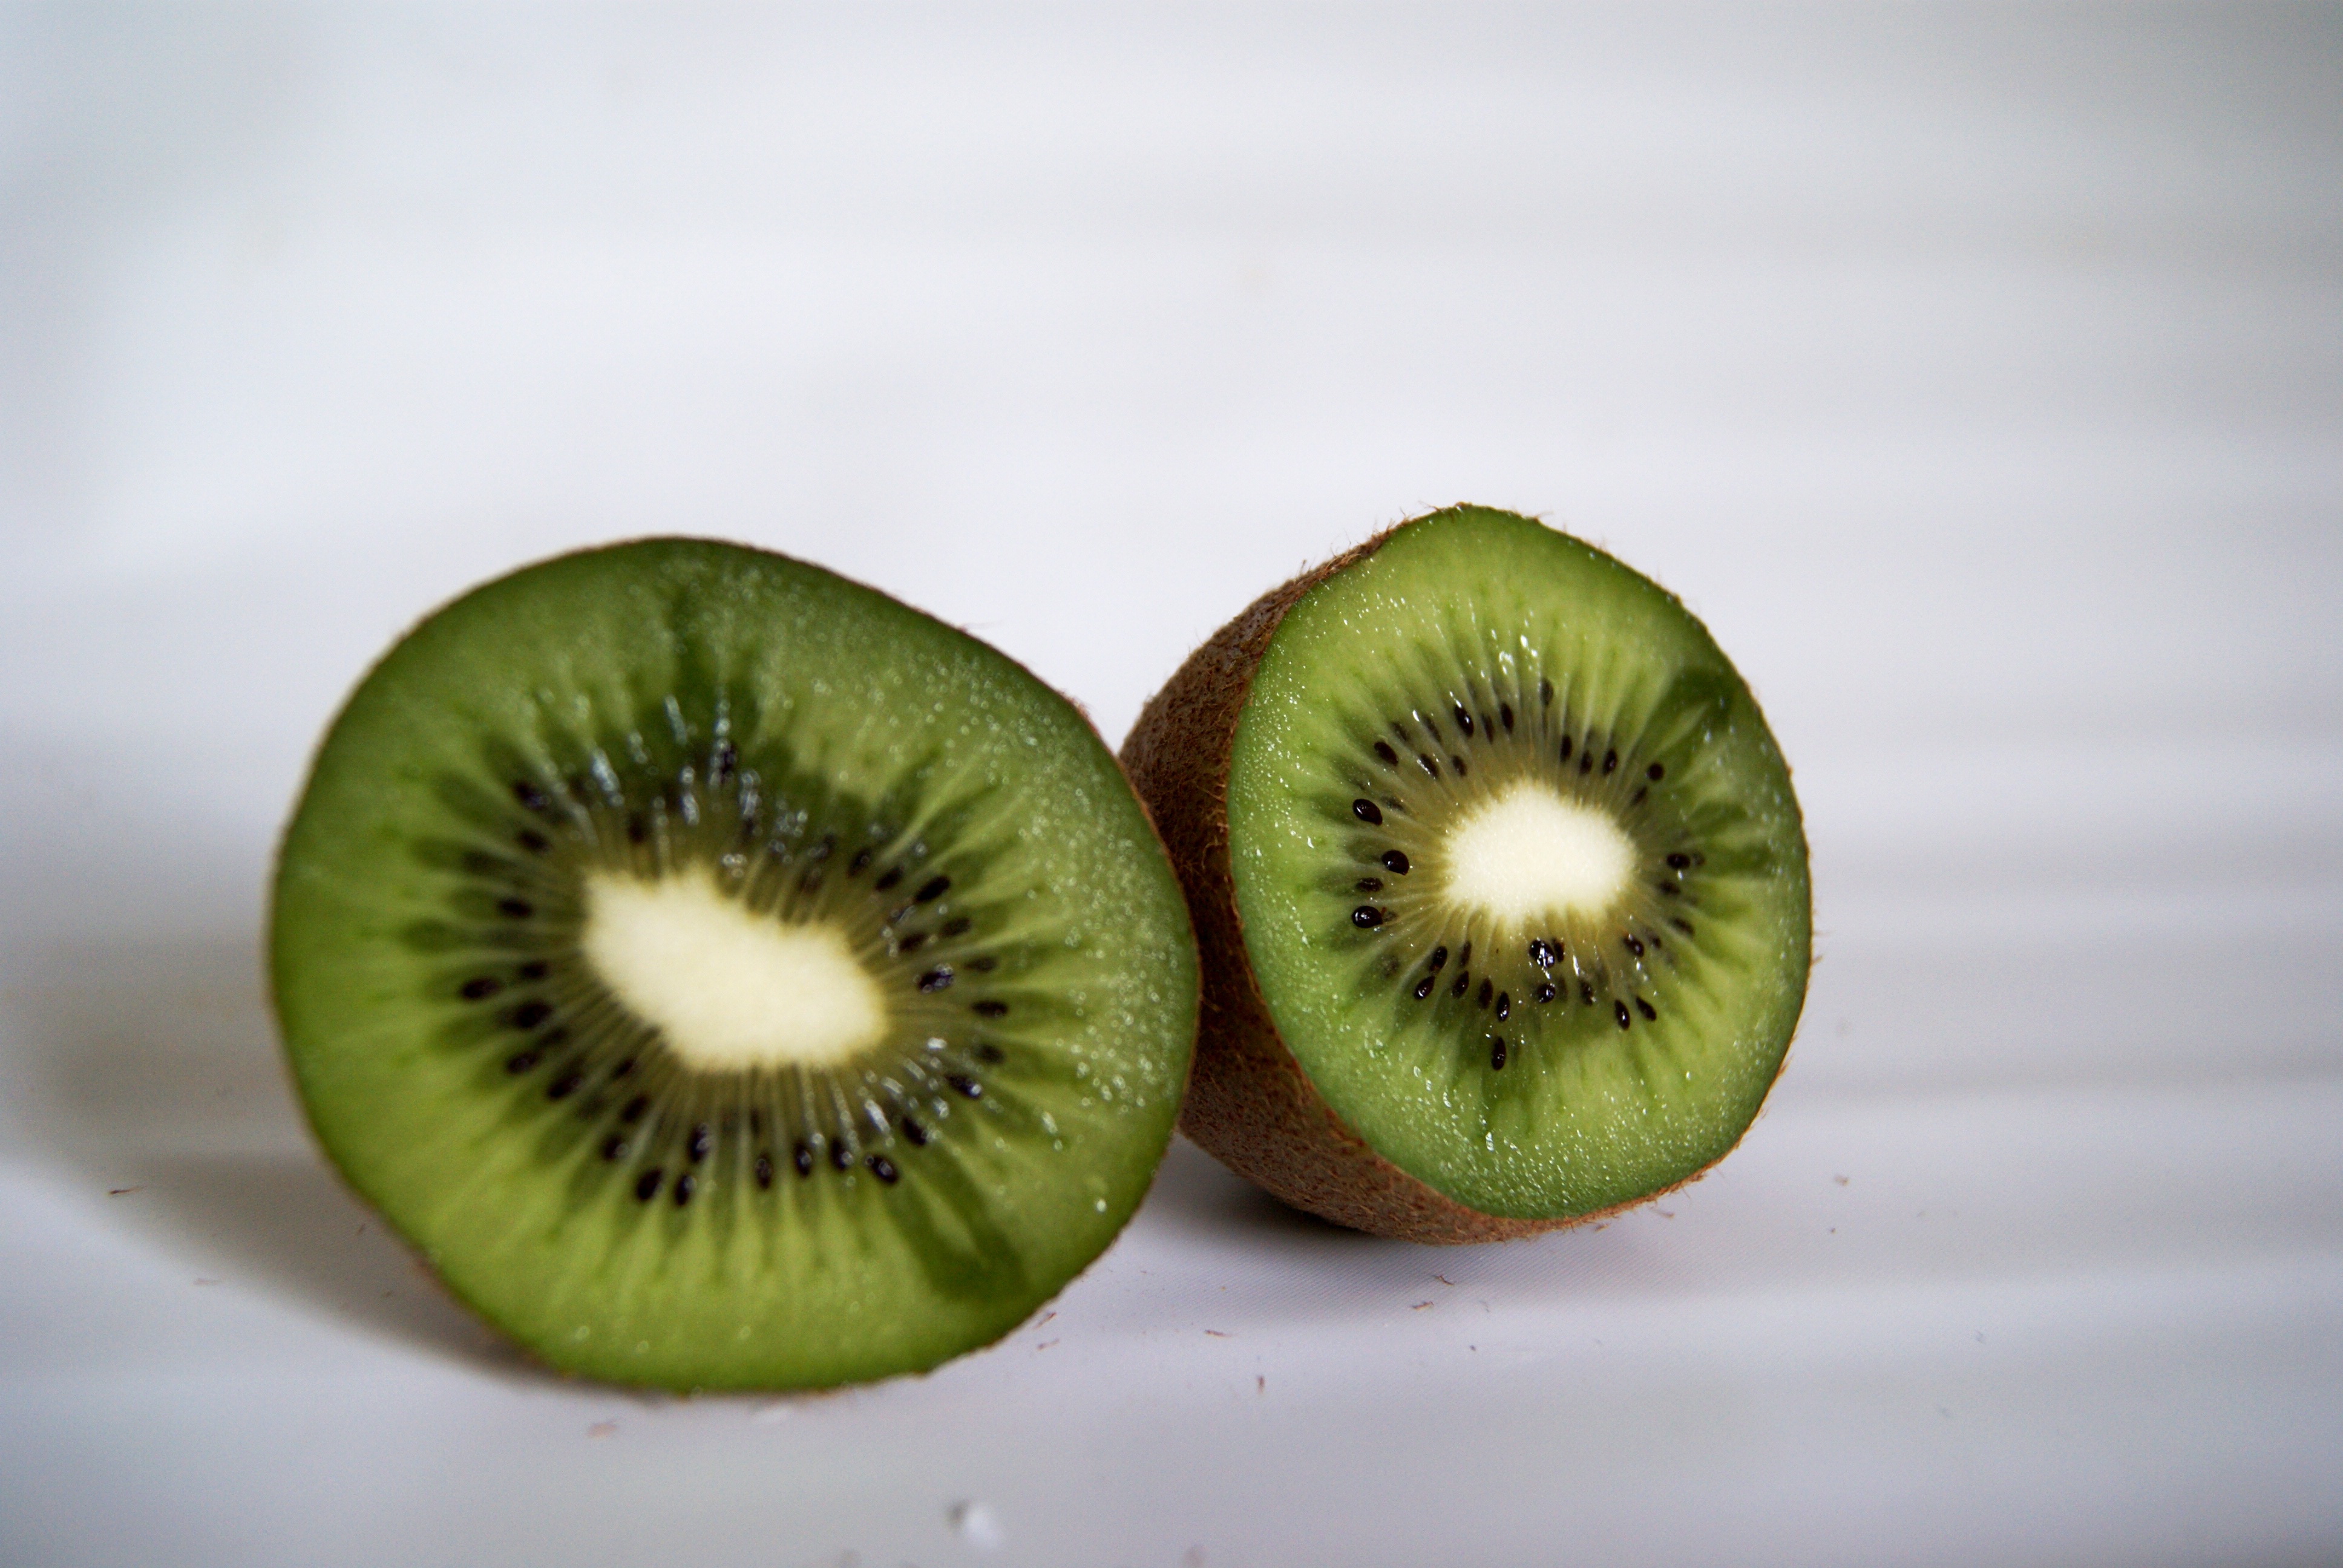
nature, bird, plant, fruit, flower, food, green, produce, close up, kiwi, macro photography, mature, flightless bird, kiwifruit